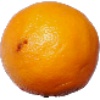
Label: lemon_meyer